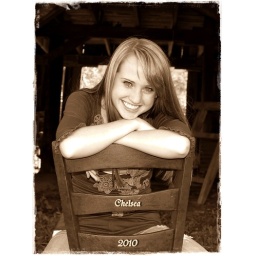
chelsea on chair by barn door sepia